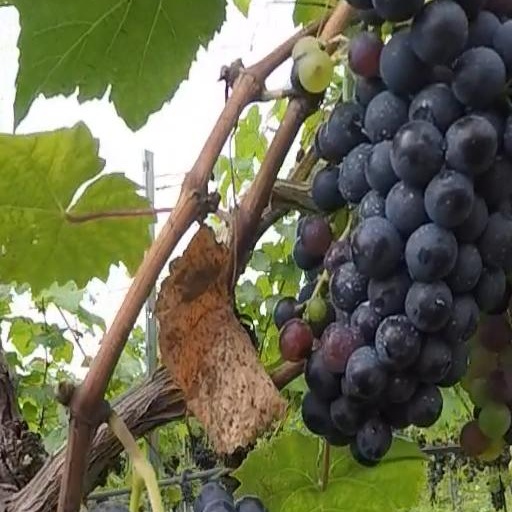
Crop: grape